Ameesha Patel

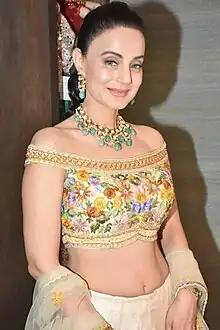
Patel in 2023

Ameesha Patel (born 9 June 1975) is an Indian actress who appears in Hindi and Telugu films. Patel is the recipient of several awards such as a Filmfare Award and a Zee Cine Award.